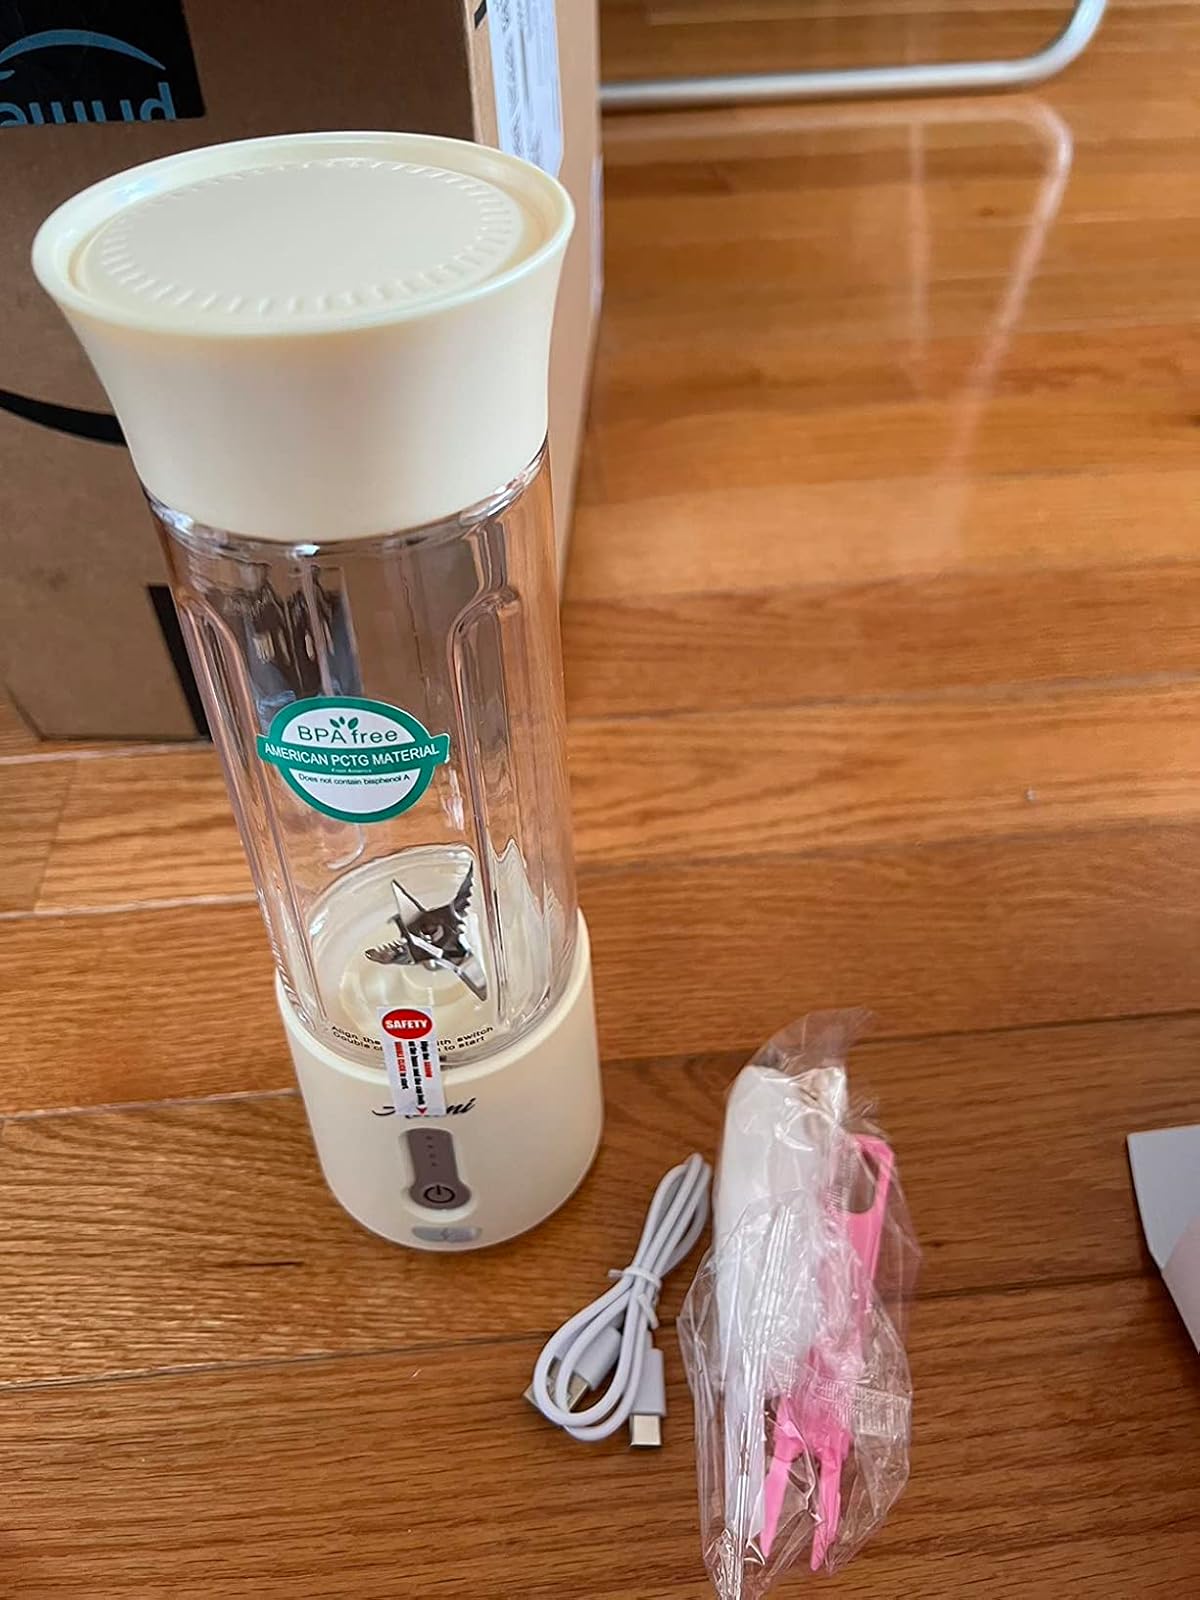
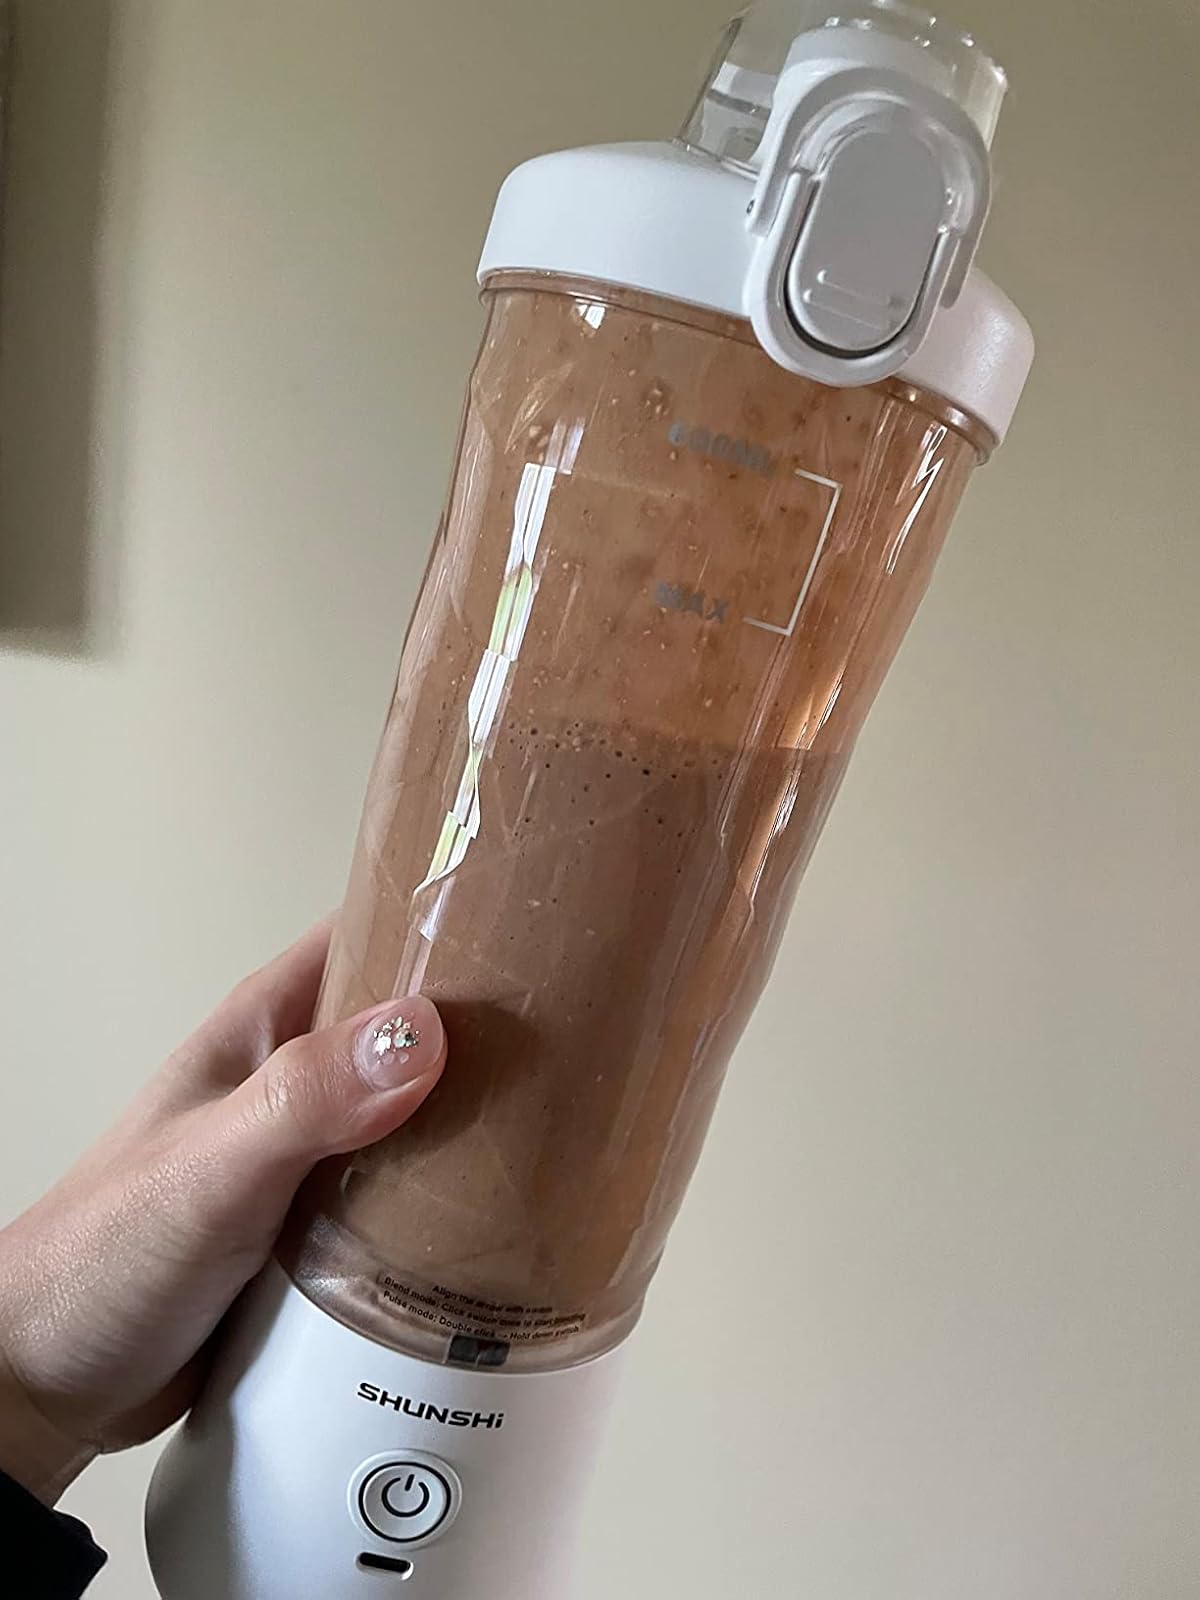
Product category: items_blender
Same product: no